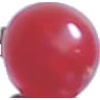
Label: Redcurrant 1